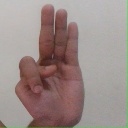
अक्षर: भ